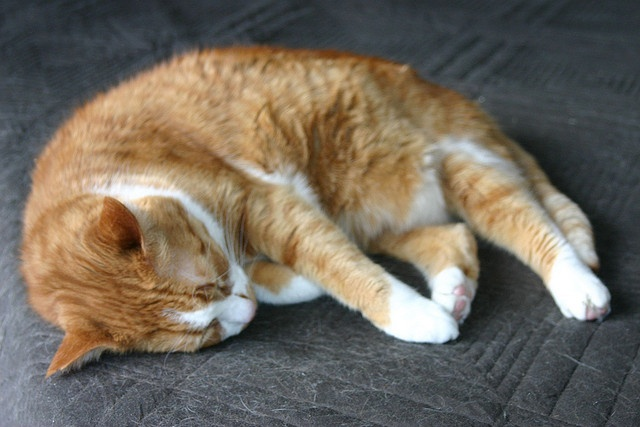
A cat is sleeping on a rug.
An orange and white cat curls up on a gray surface
A cat is sleeping on a charcoal grey bedspread.
a kitty all cozy sleeping on a bed
A textured grey bedding item makes  a bed for a curled up orange cat that is sleeping.